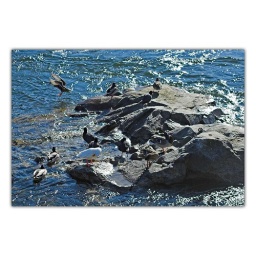
birds in the water